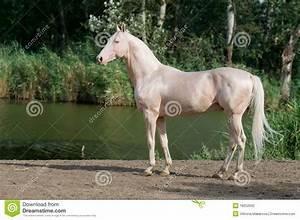
horse